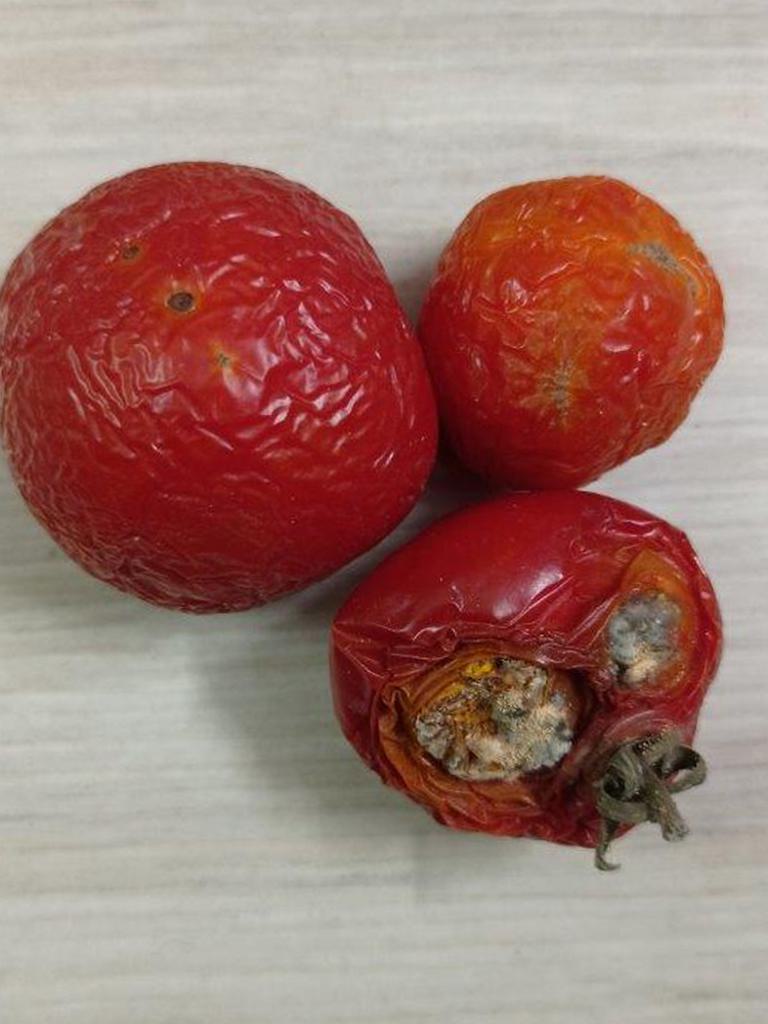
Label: Rotten